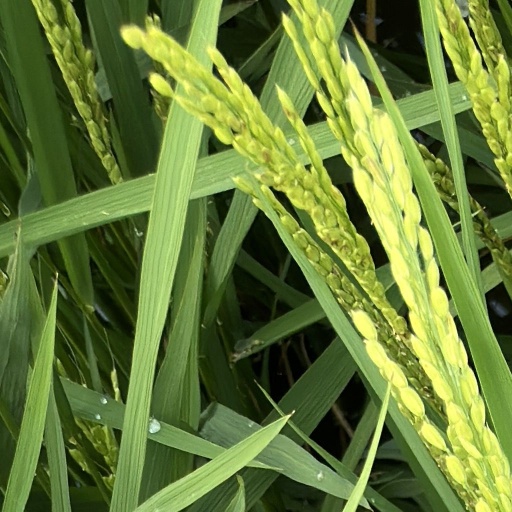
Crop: rice